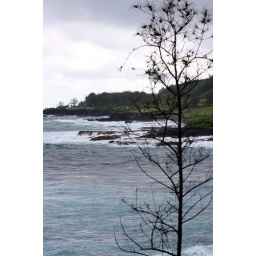
View from the red sand beach around Hana.